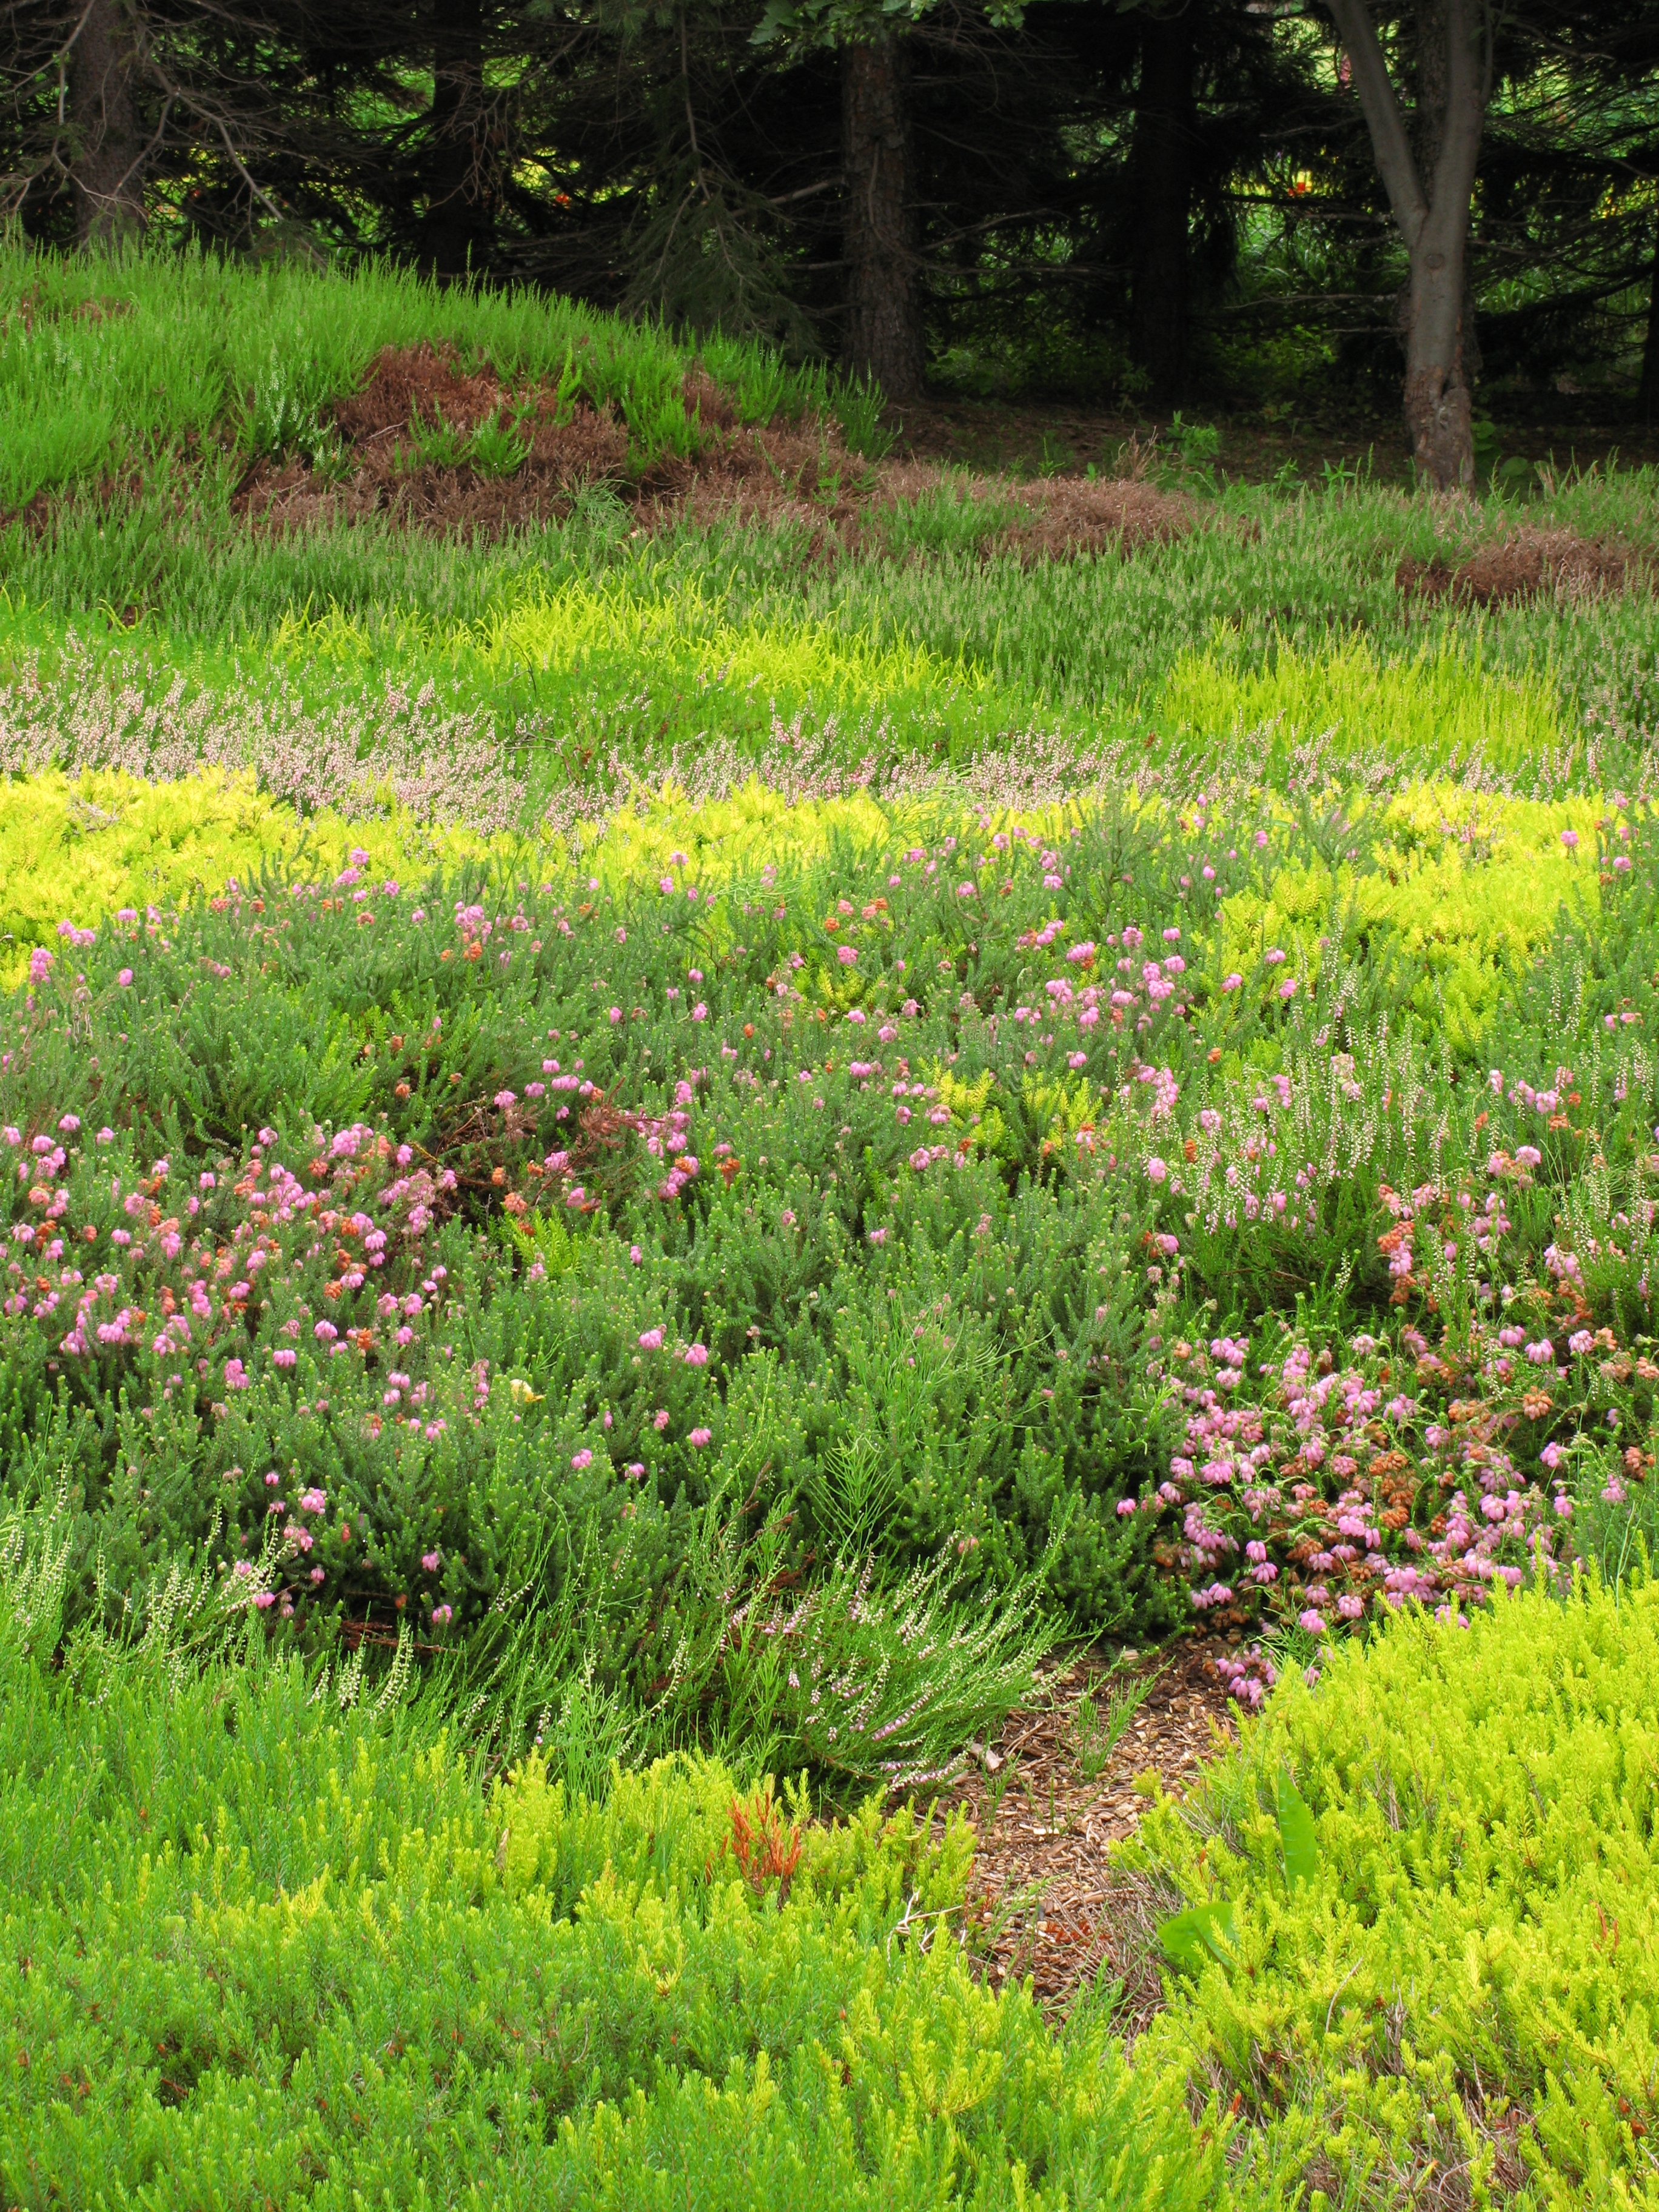
tree, grass, plant, lawn, meadow, prairie, flower, foliage, pattern, green, high, pasture, botany, garden, flora, wildflower, background, grassland, vegetation, shrub, wetland, bog, wallpaper, hires, woodland, habitat, yard, ecosystem, hi, res, g7, flowering plant, natural environment, grass family, land plant